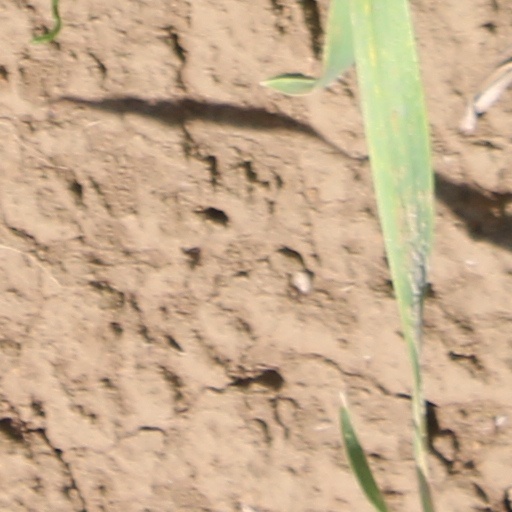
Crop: wheat